Stewart Mead

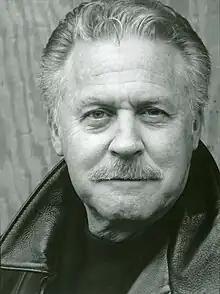
Mead in 2010

Stewart Mead is an American actor and former airline pilot who has been performing for over 35 years in film, television, and theater.